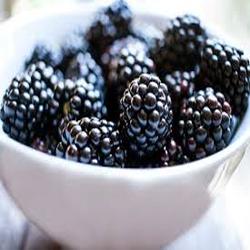
Label: Blackberry